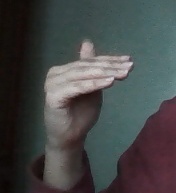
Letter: khaa